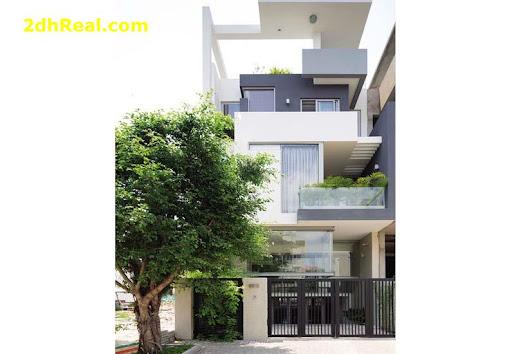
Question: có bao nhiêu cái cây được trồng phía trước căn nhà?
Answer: có một cái cây được trồng phía trước căn nhà